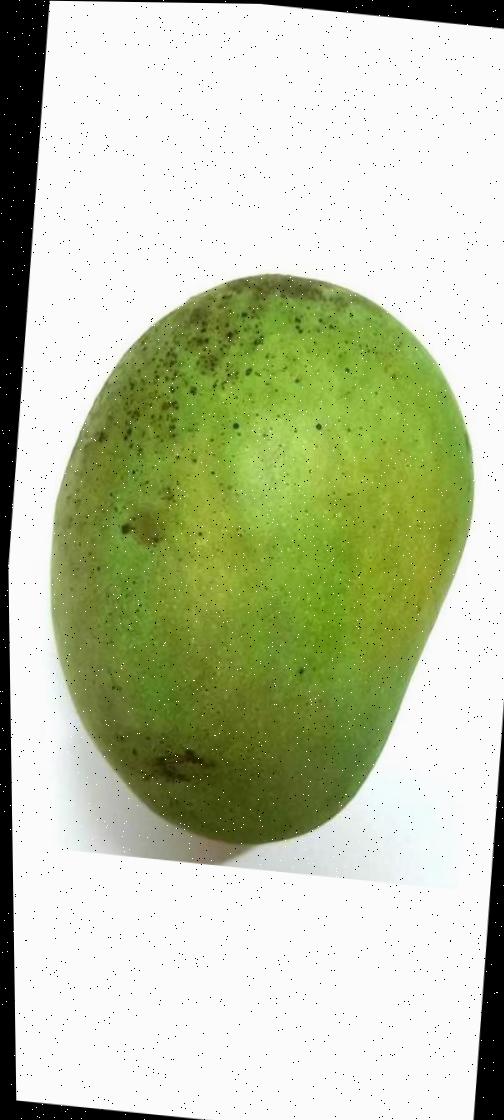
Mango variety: Shada